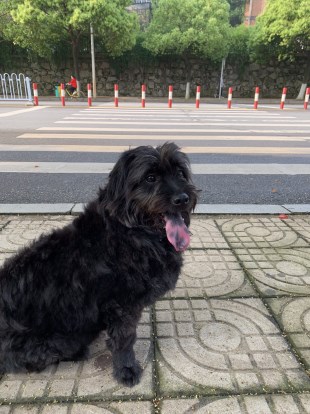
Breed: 2925-n000114-toy_poodle